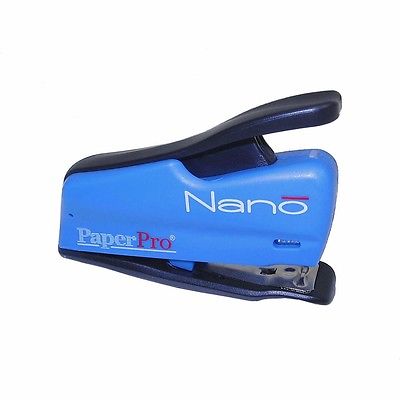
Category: stapler